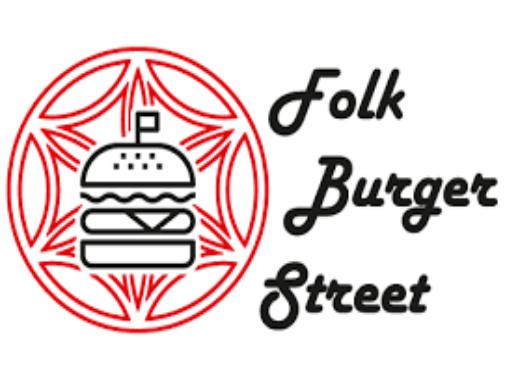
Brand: Burger Street
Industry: Food